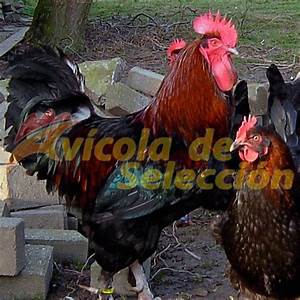
Label: chicken